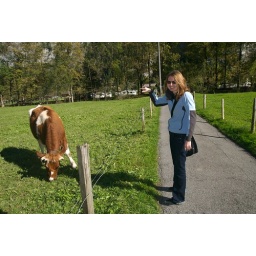
Apparently, I was most excited that the Swiss cows had green fields and cute bells around their necks.